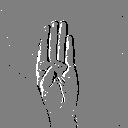
ASL letter: b